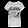
Label: Shirt